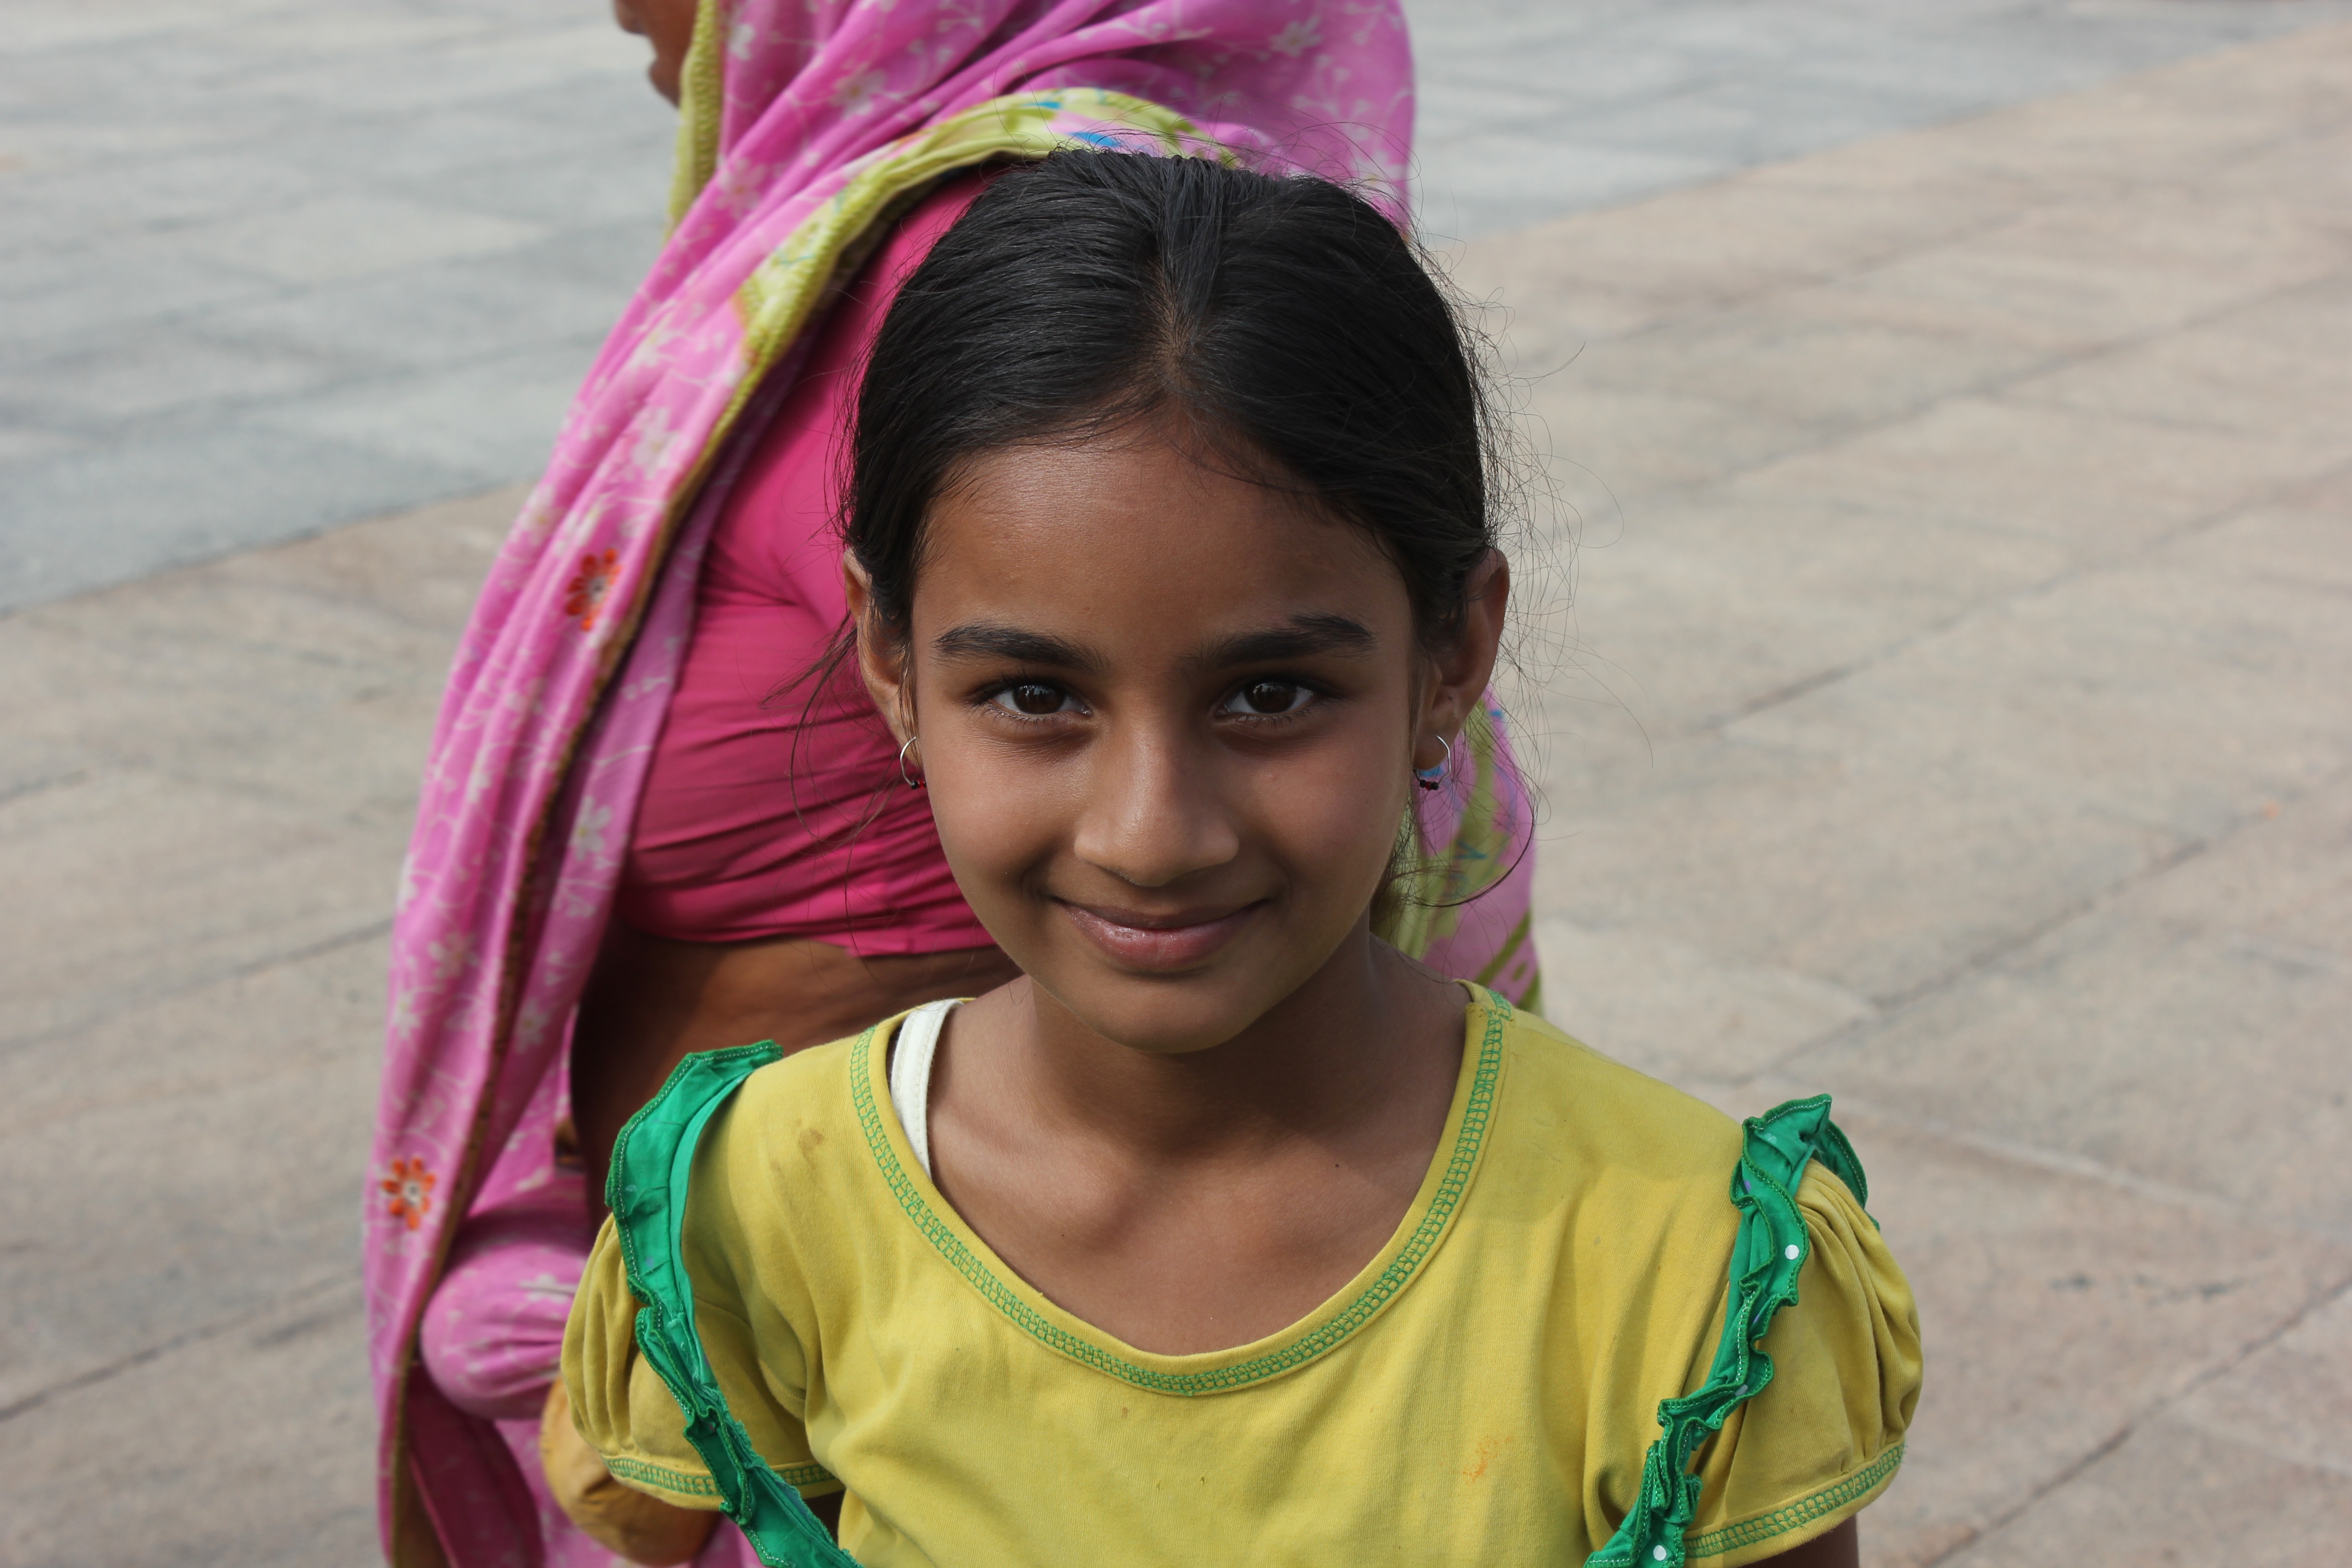
open, person, people, girl, hair, trunk, youth, color, child, facial expression, hairstyle, smile, teenager, human body, beauty, beautiful, indian, authentic, cinderella, confident, abdomen, indian girl, straightforward